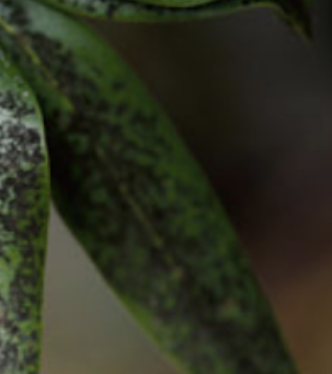
Label: sooty_mold